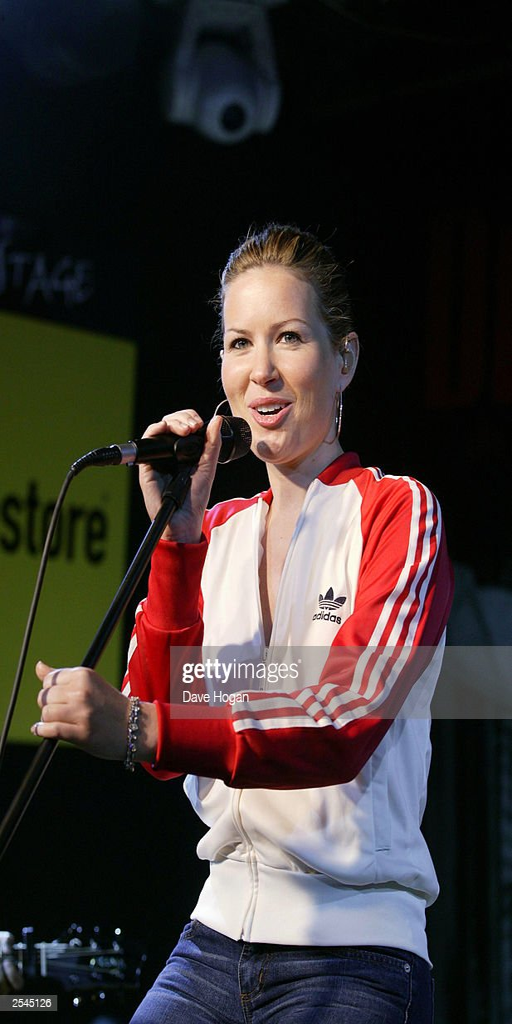
pop artist launches her new album